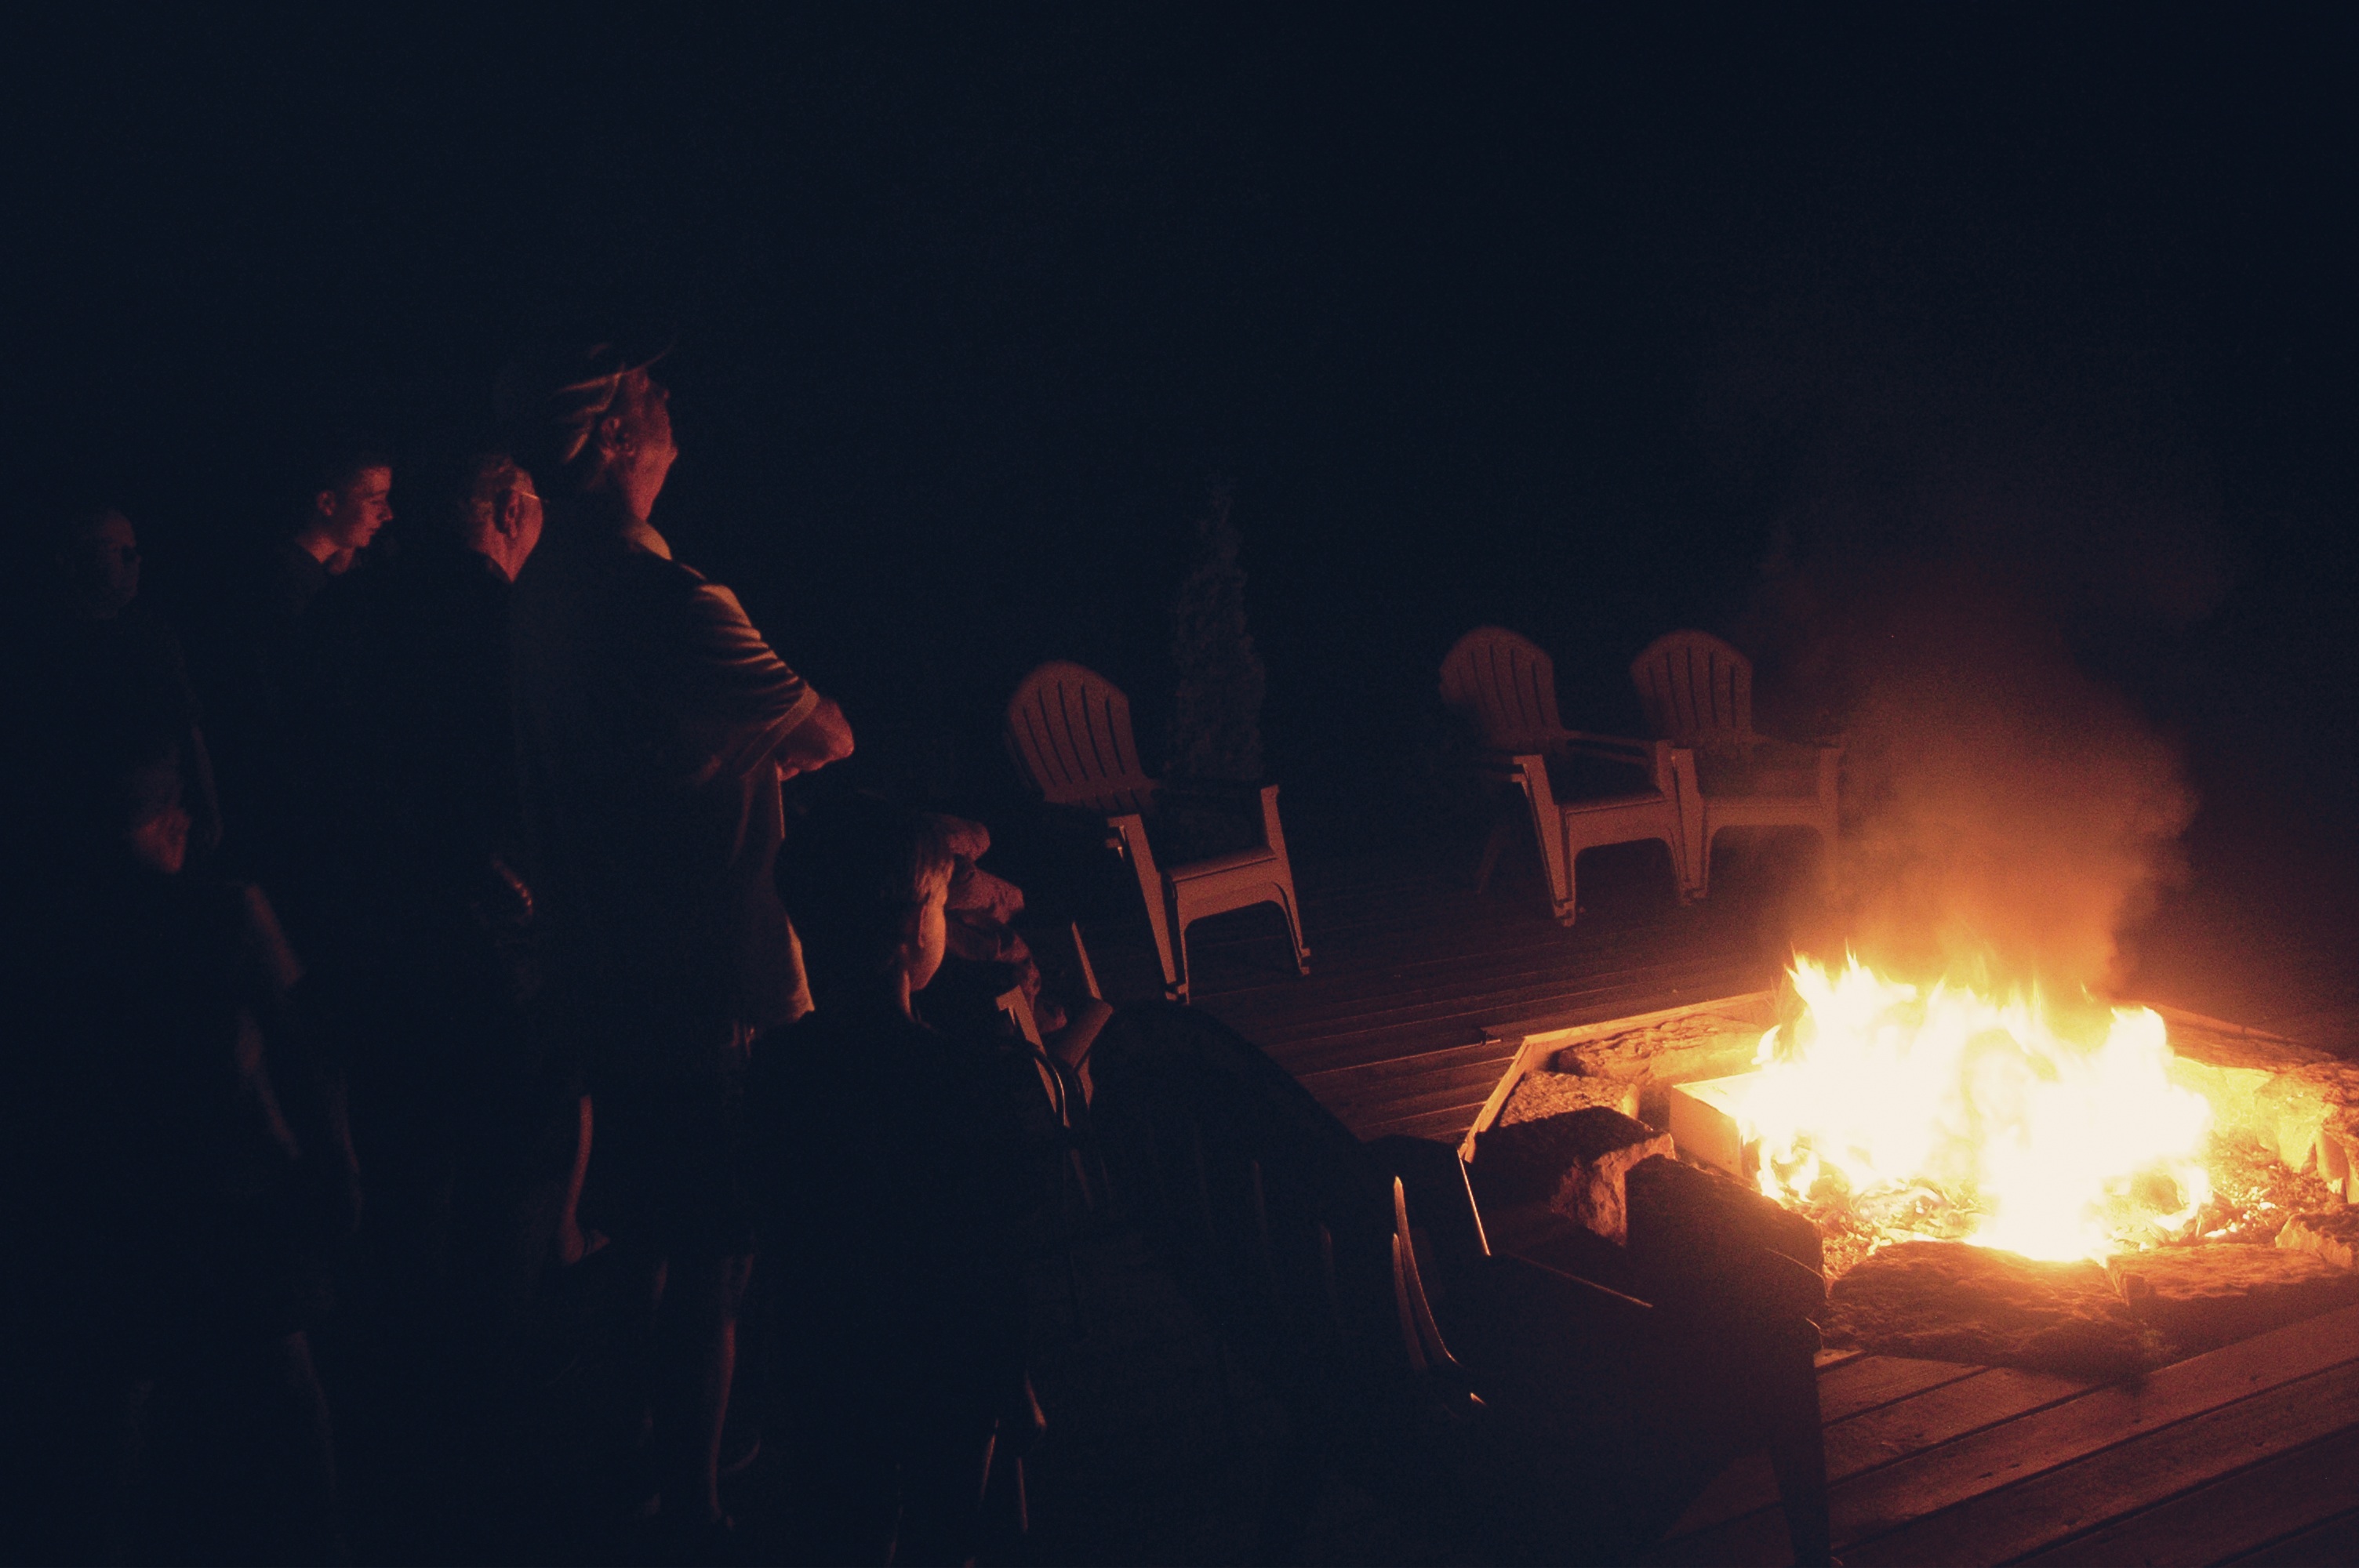
fire, darkness, campfire, bonfire, performance art, rock concert